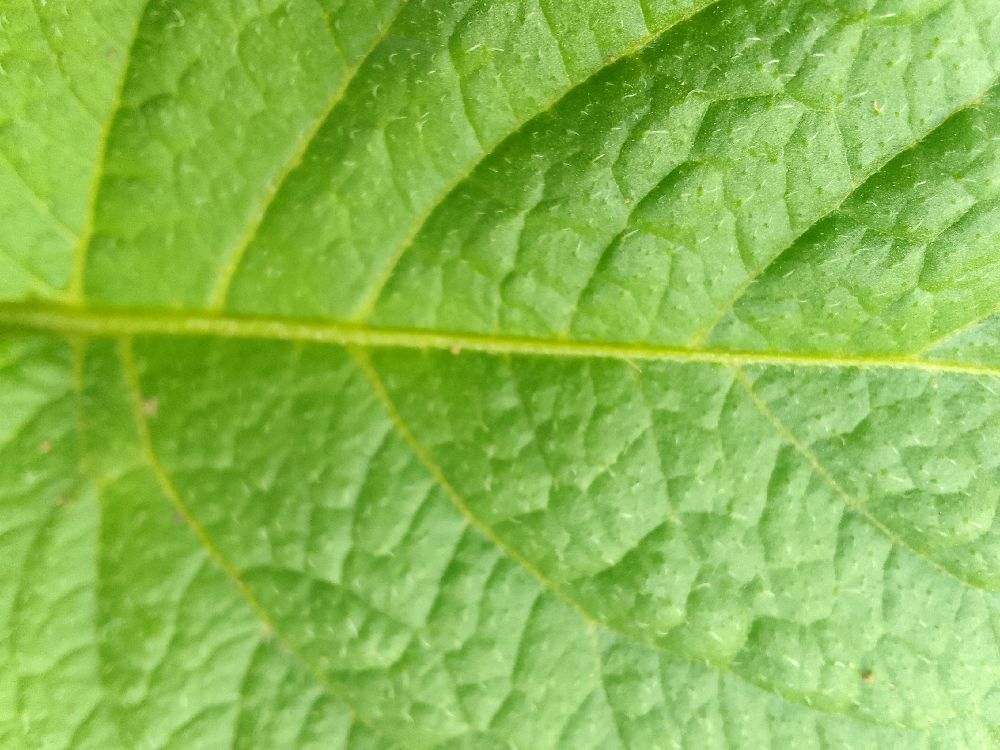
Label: Healthy